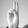
ASL letter: U